Marty Perez

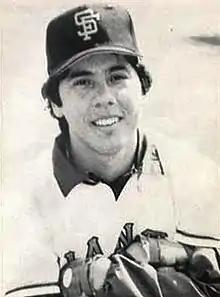

Martin Roman Perez (born February 28, 1946) is an American former shortstop and second baseman for the California Angels (1969–70), Atlanta Braves (1971–76), San Francisco Giants (1976), New York Yankees (1977) and Oakland Athletics (1977–78).